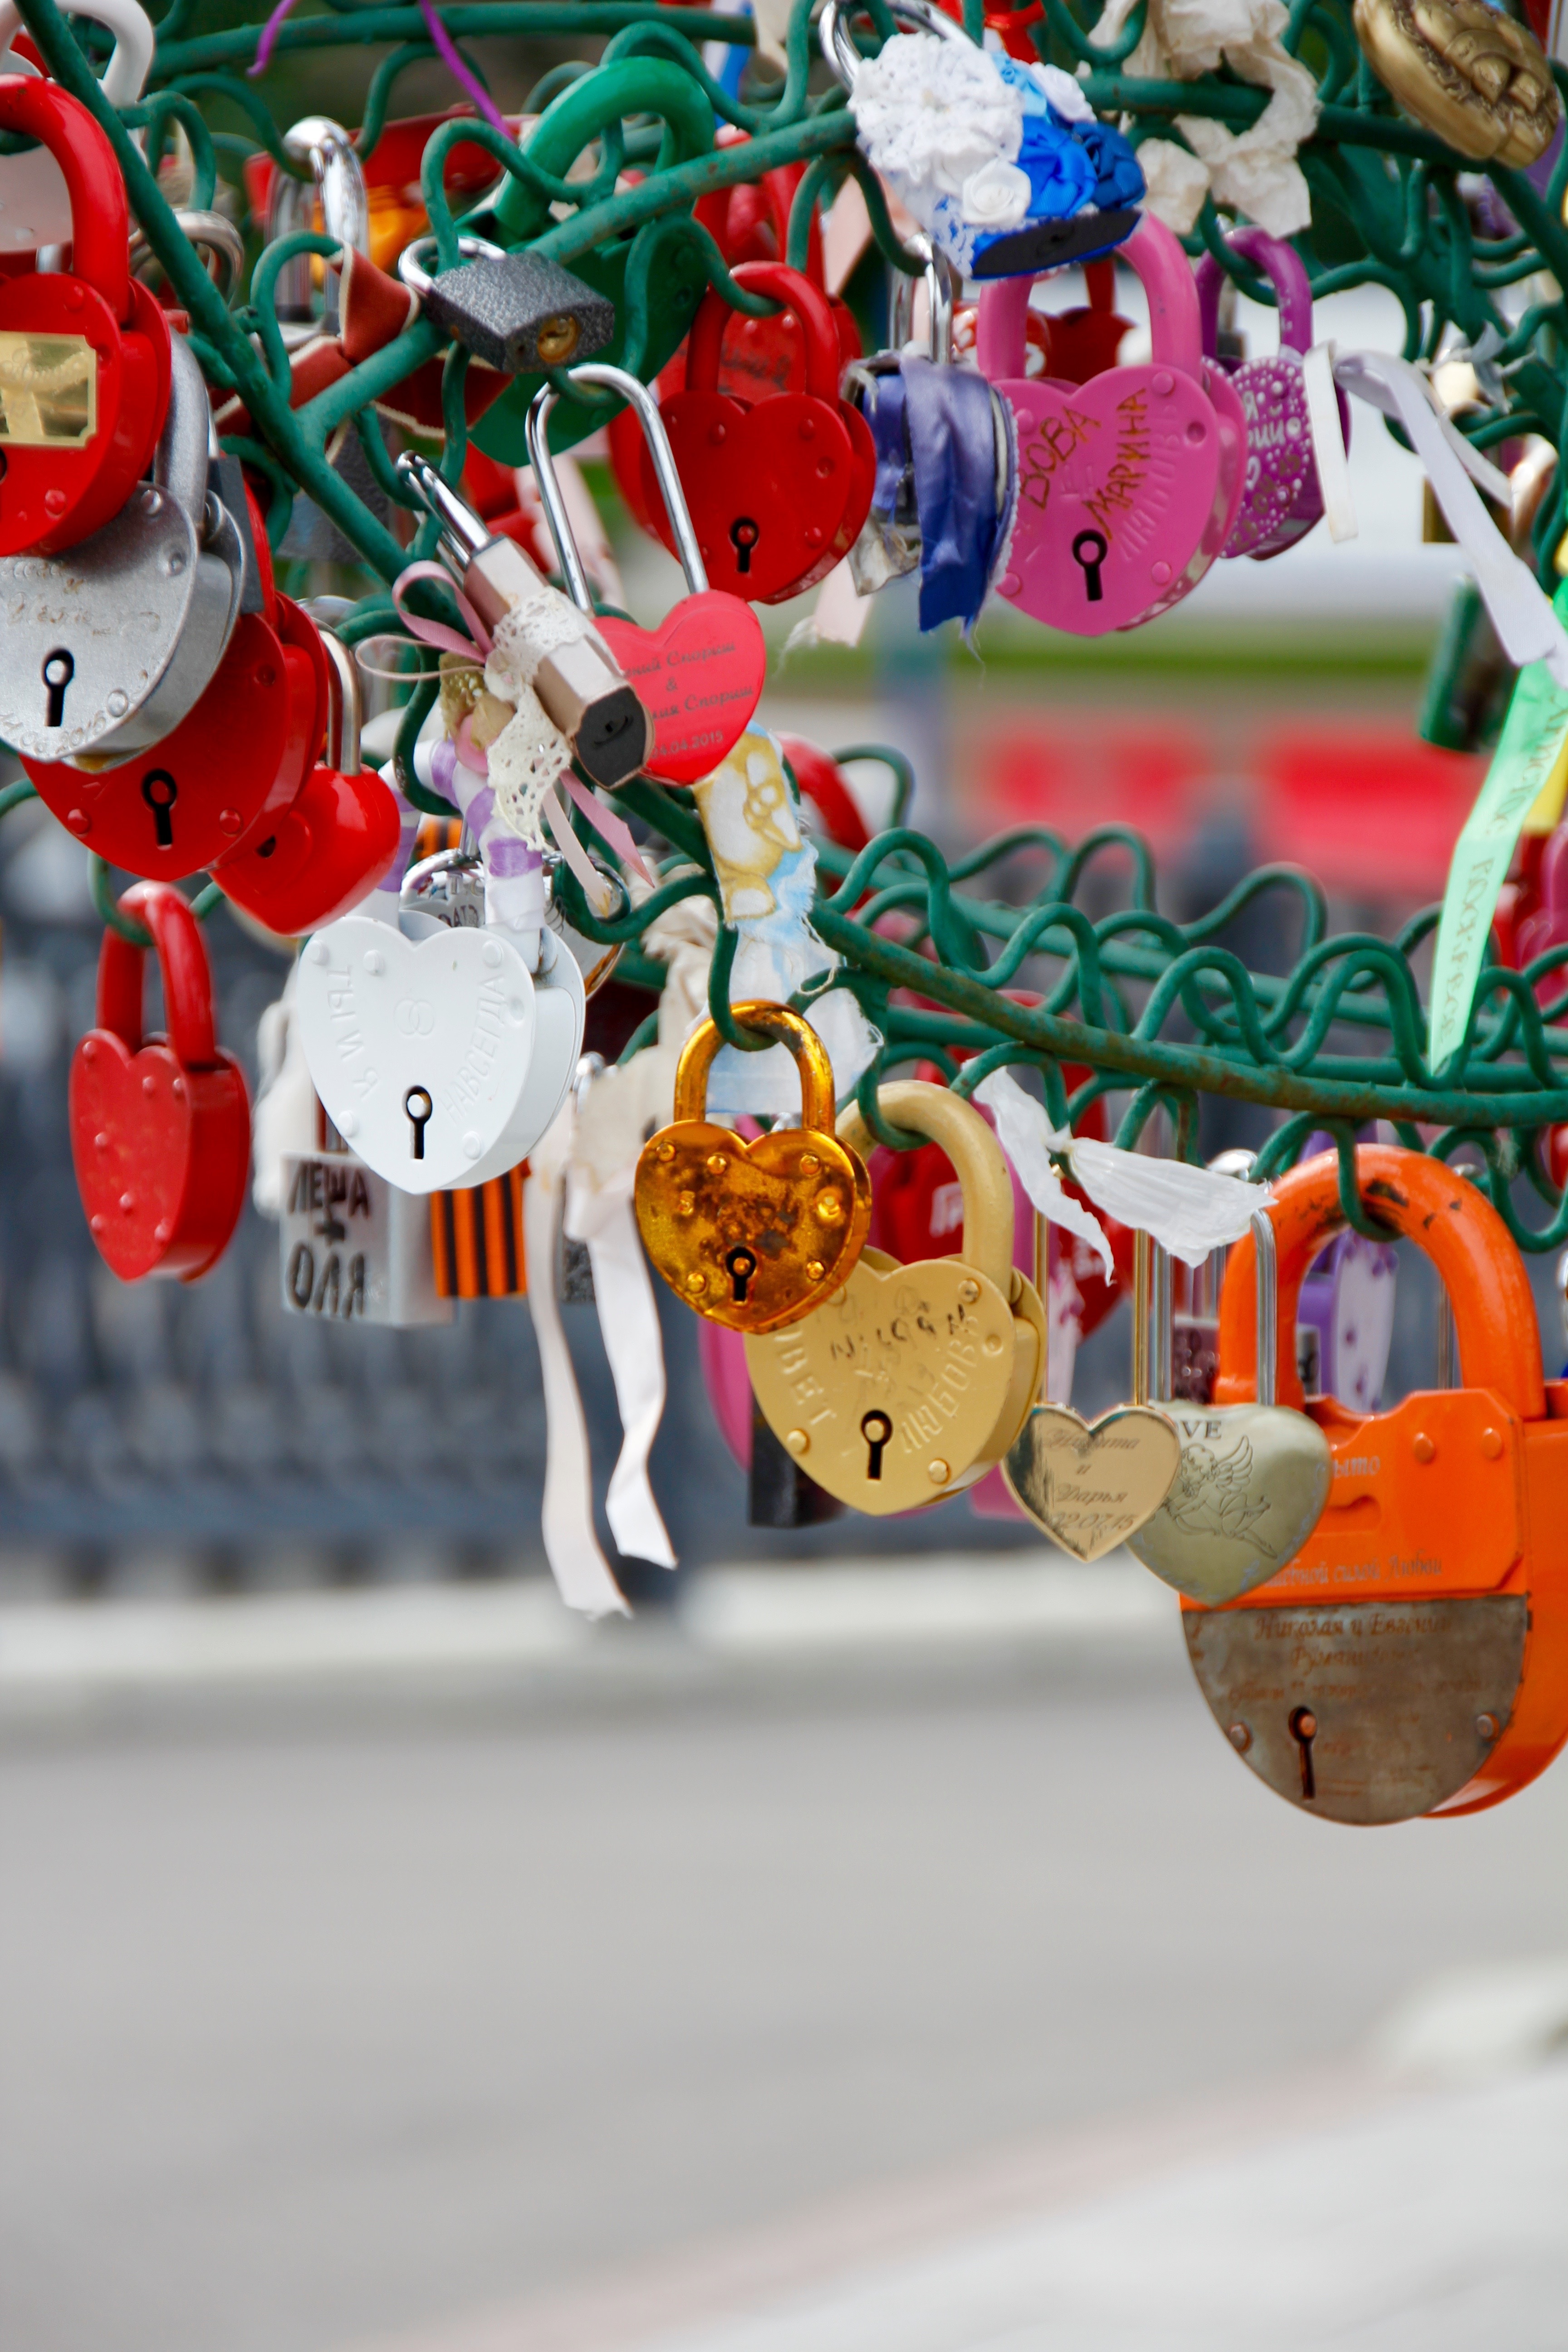
tree, flower, love, tourism, christmas, toy, marriage, capital, art, moscow, russia, castles, historically, east, soviet union